Raffaello Sernesi

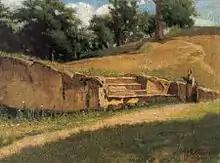
"Abetelle pistoiesi", c. 1860, oil on wood, 23.9 x 37.4 cm

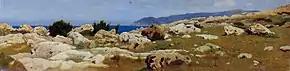
"La punta del Romito veduta da Castiglioncello", 1864, oil on canvas

He was born in Florence in modest circumstances. After an apprenticeship to a local engraver, he enrolled at the Accademia of Florence in 1856, where he studied under Antonio Ciseri. As part of his training he made copies of the works of quattrocento artists such as Masaccio and Botticelli. In 1858 his father died, and Sernesi left the Academy in order to help support his family as an engraver and medallist. In 1859 he began frequenting the Caffè Michelangiolo and met the artists of the Macchiaioli, including Odoardo Borrani, who became a close friend.